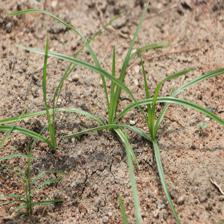
Label: Grass